Limpach, Switzerland

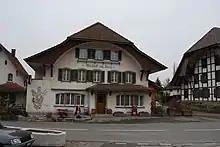
Restaurant zum Kreuz in Limpach

, Limpach had an unemployment rate of 0.89%. , there were a total of 106 people employed in the municipality. Of these, there were 48 people employed in the primary economic sector and about 15 businesses involved in this sector. 37 people were employed in the secondary sector and there were 3 businesses in this sector. 21 people were employed in the tertiary sector, with 9 businesses in this sector. There were 148 residents of the municipality who were employed in some capacity, of which females made up 40.5% of the workforce.